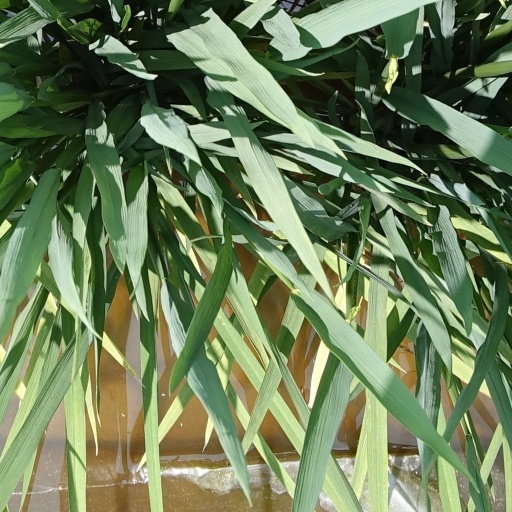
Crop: rice